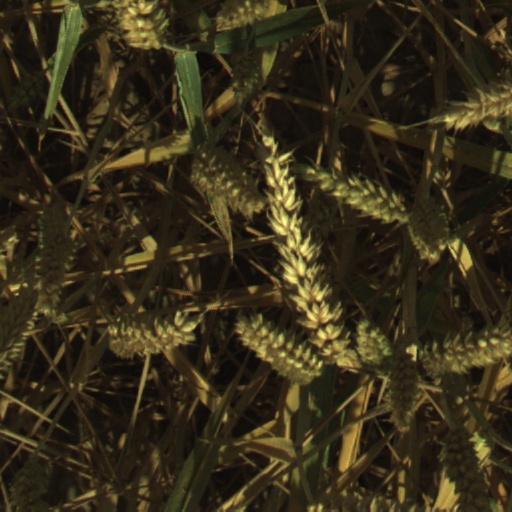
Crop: wheat